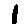
Label: 1